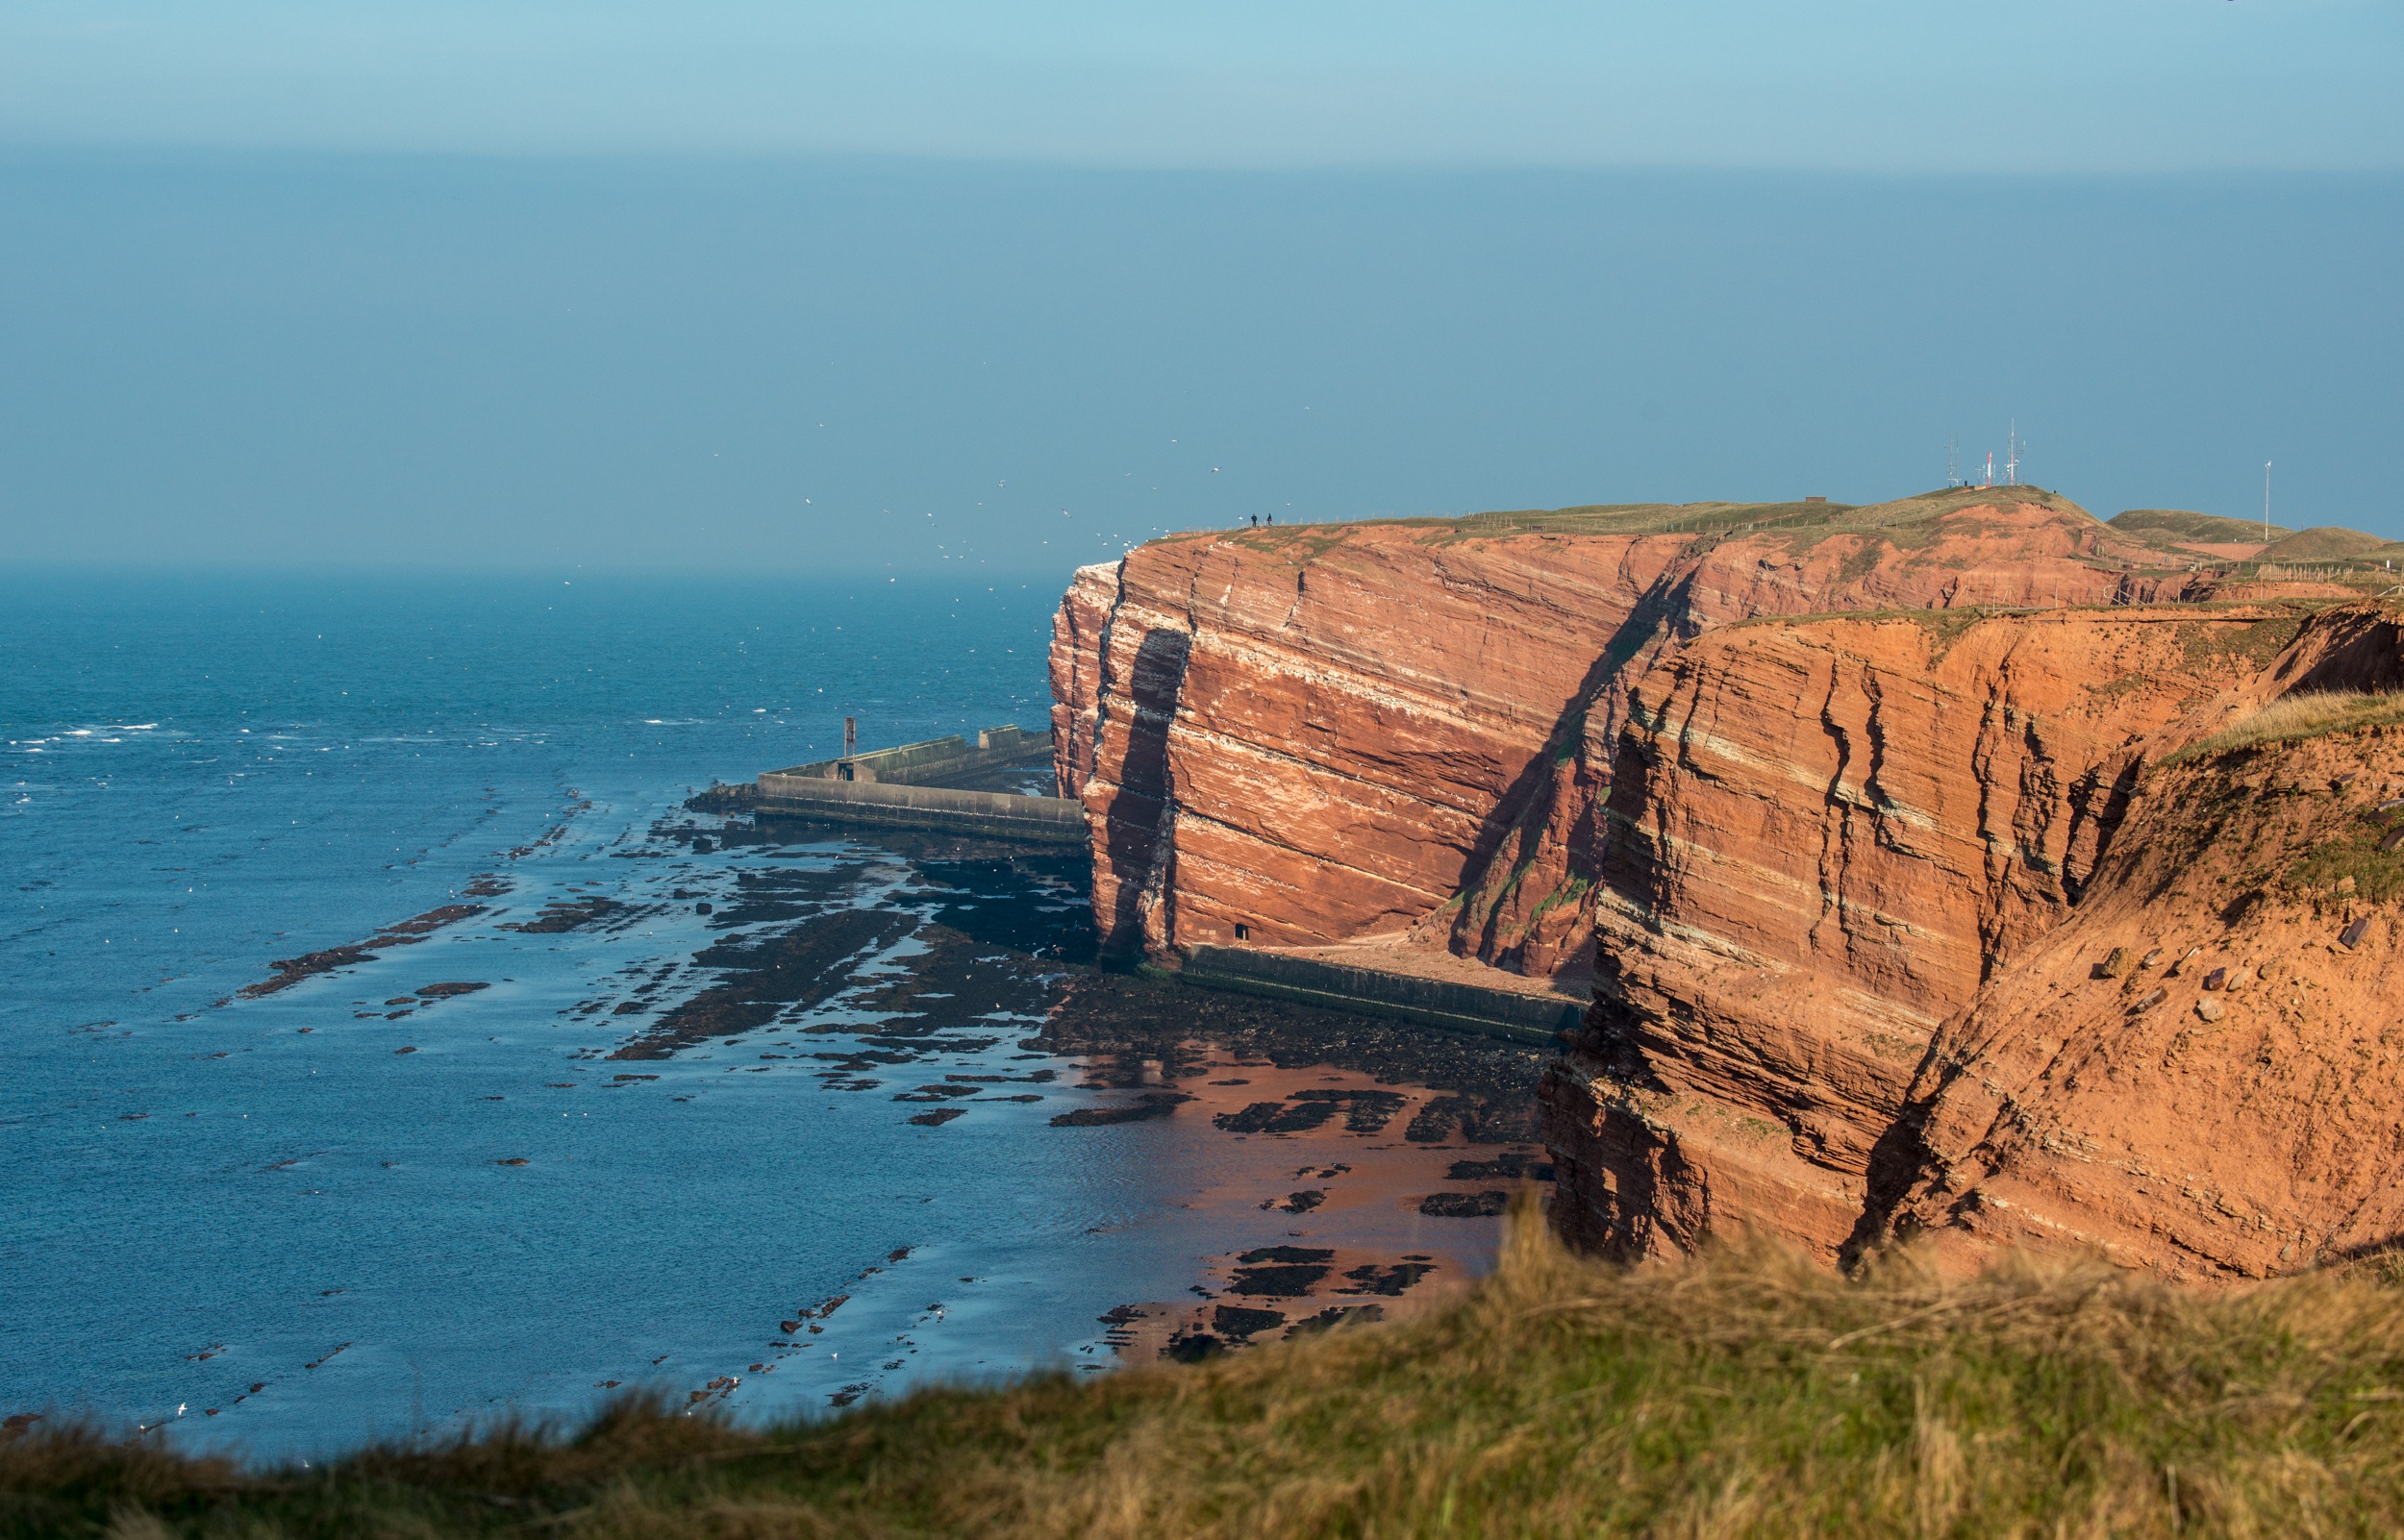
landscape, sea, coast, nature, rock, ocean, shore, cliff, vehicle, bay, terrain, body of water, blue sky, geology, cliffs, north sea, shipwreck, cape, landform, helgoland, sea island, geographical feature